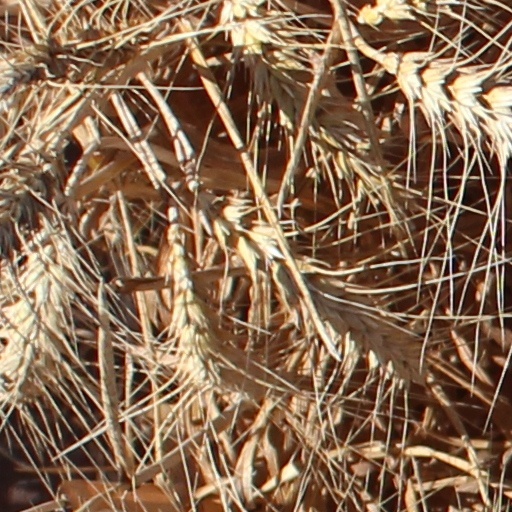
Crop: wheat